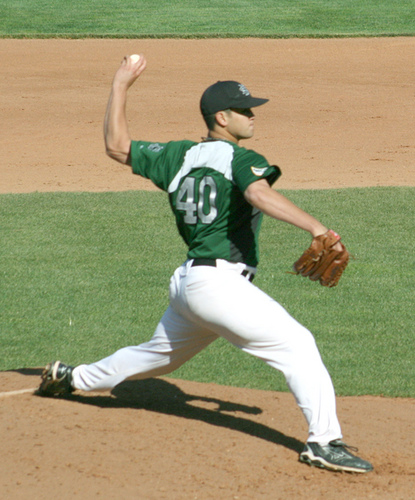
người đàn ông áo xanh lá đang chơi bóng chày trên sân